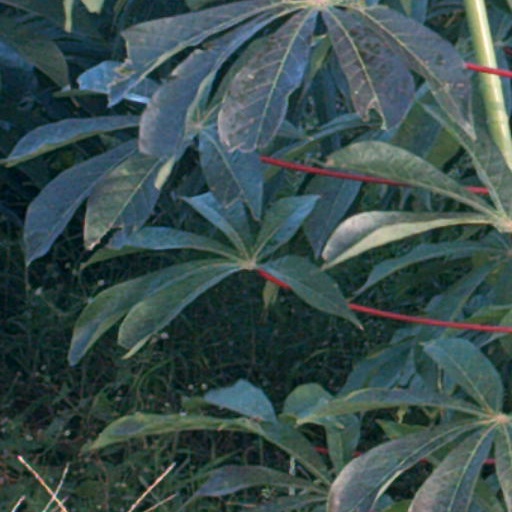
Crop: cassava